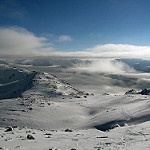
Label: mountain